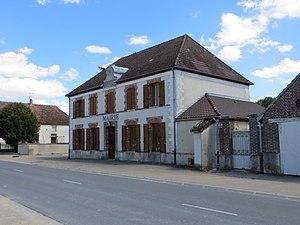
Vouarces est une commune française située dans le département de la Marne, en région Grand Est.